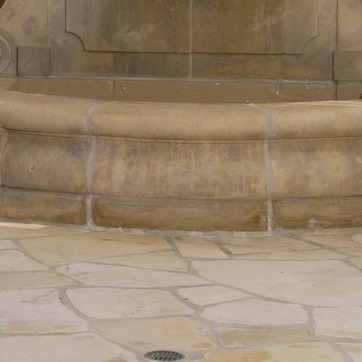
Material: stone